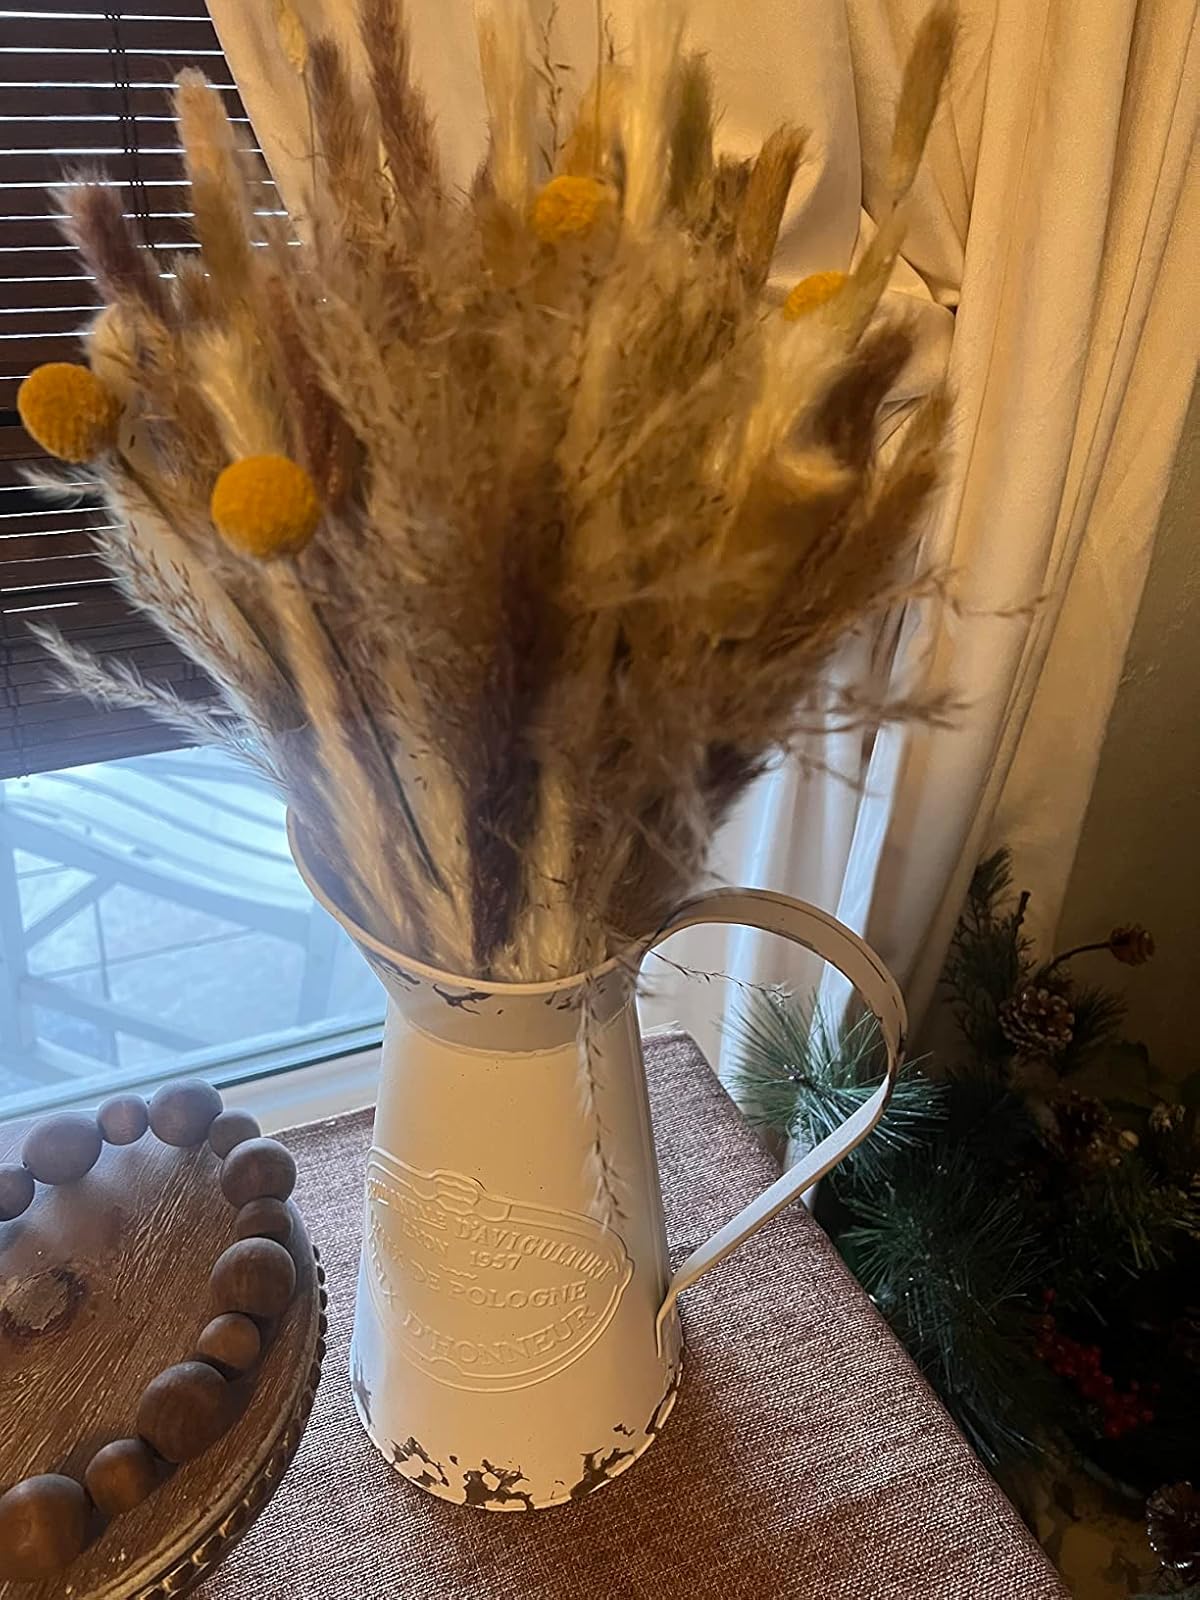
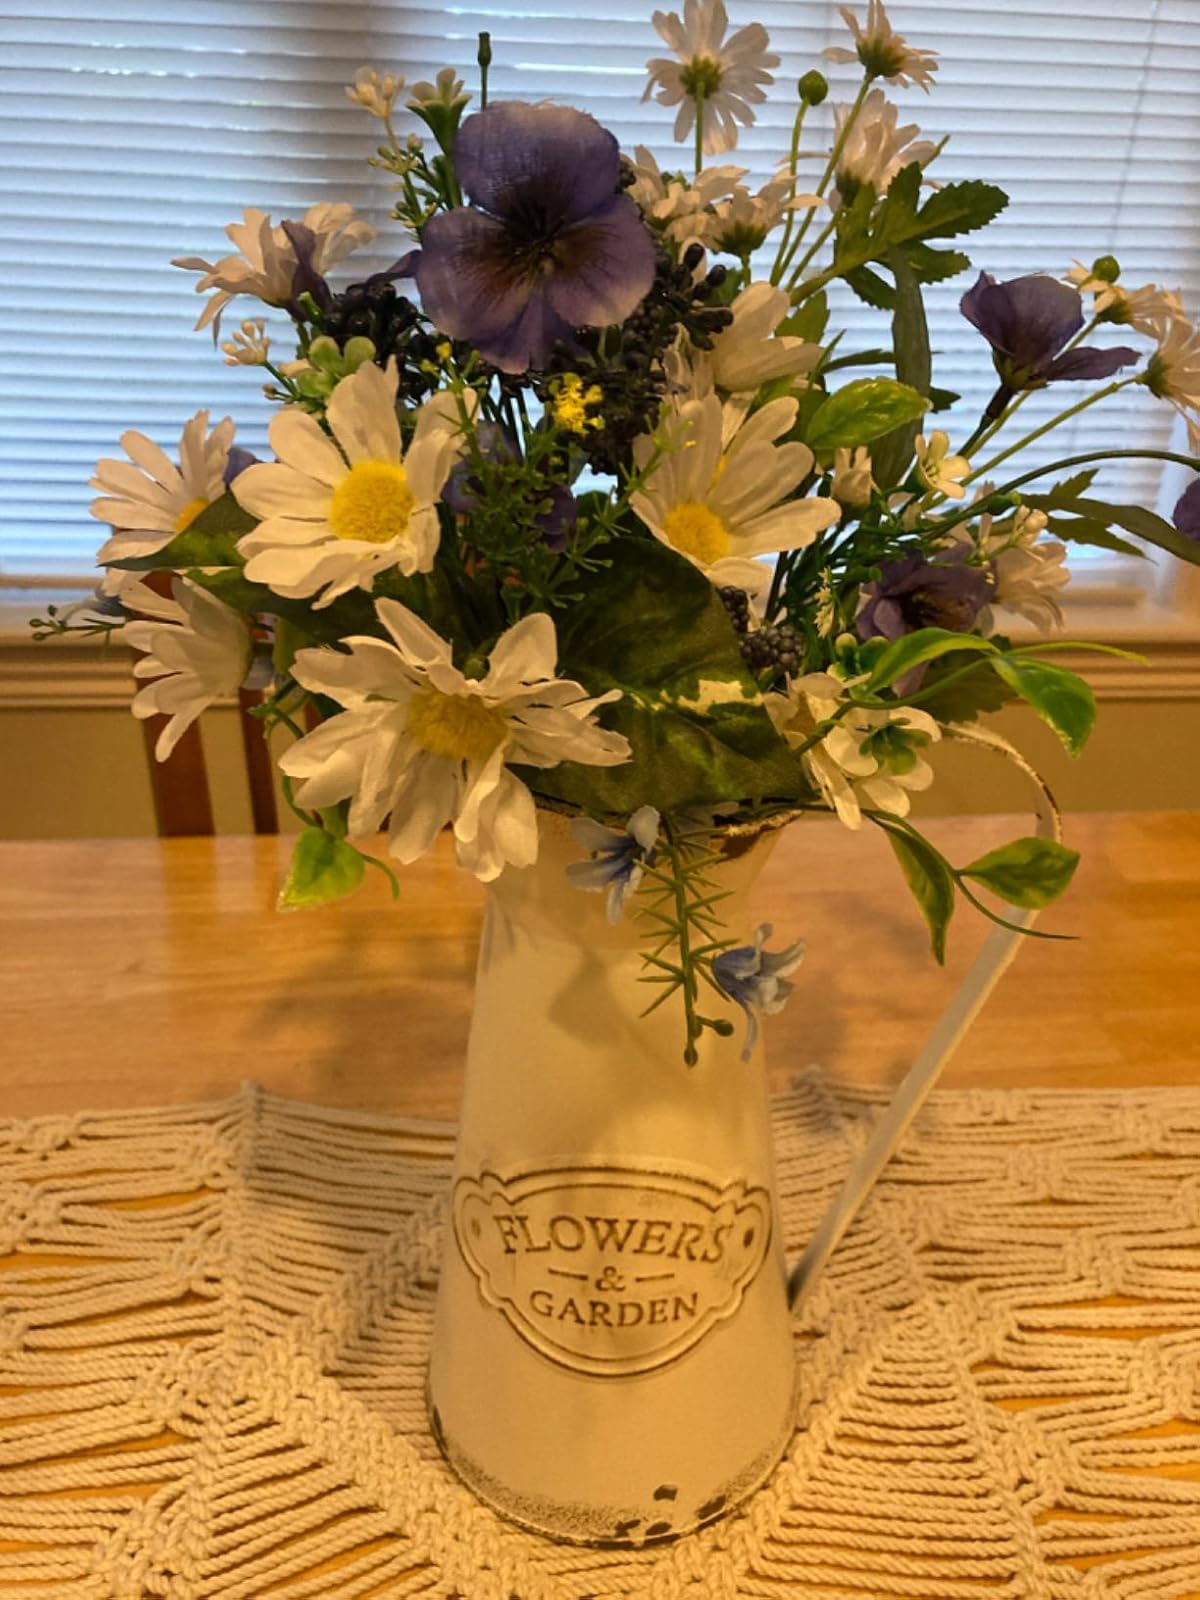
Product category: vase
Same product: no